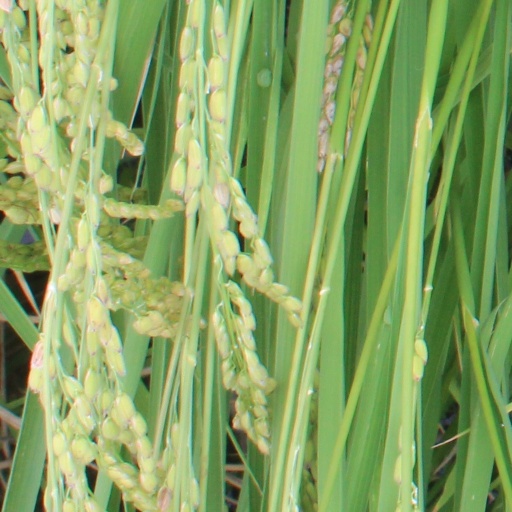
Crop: rice